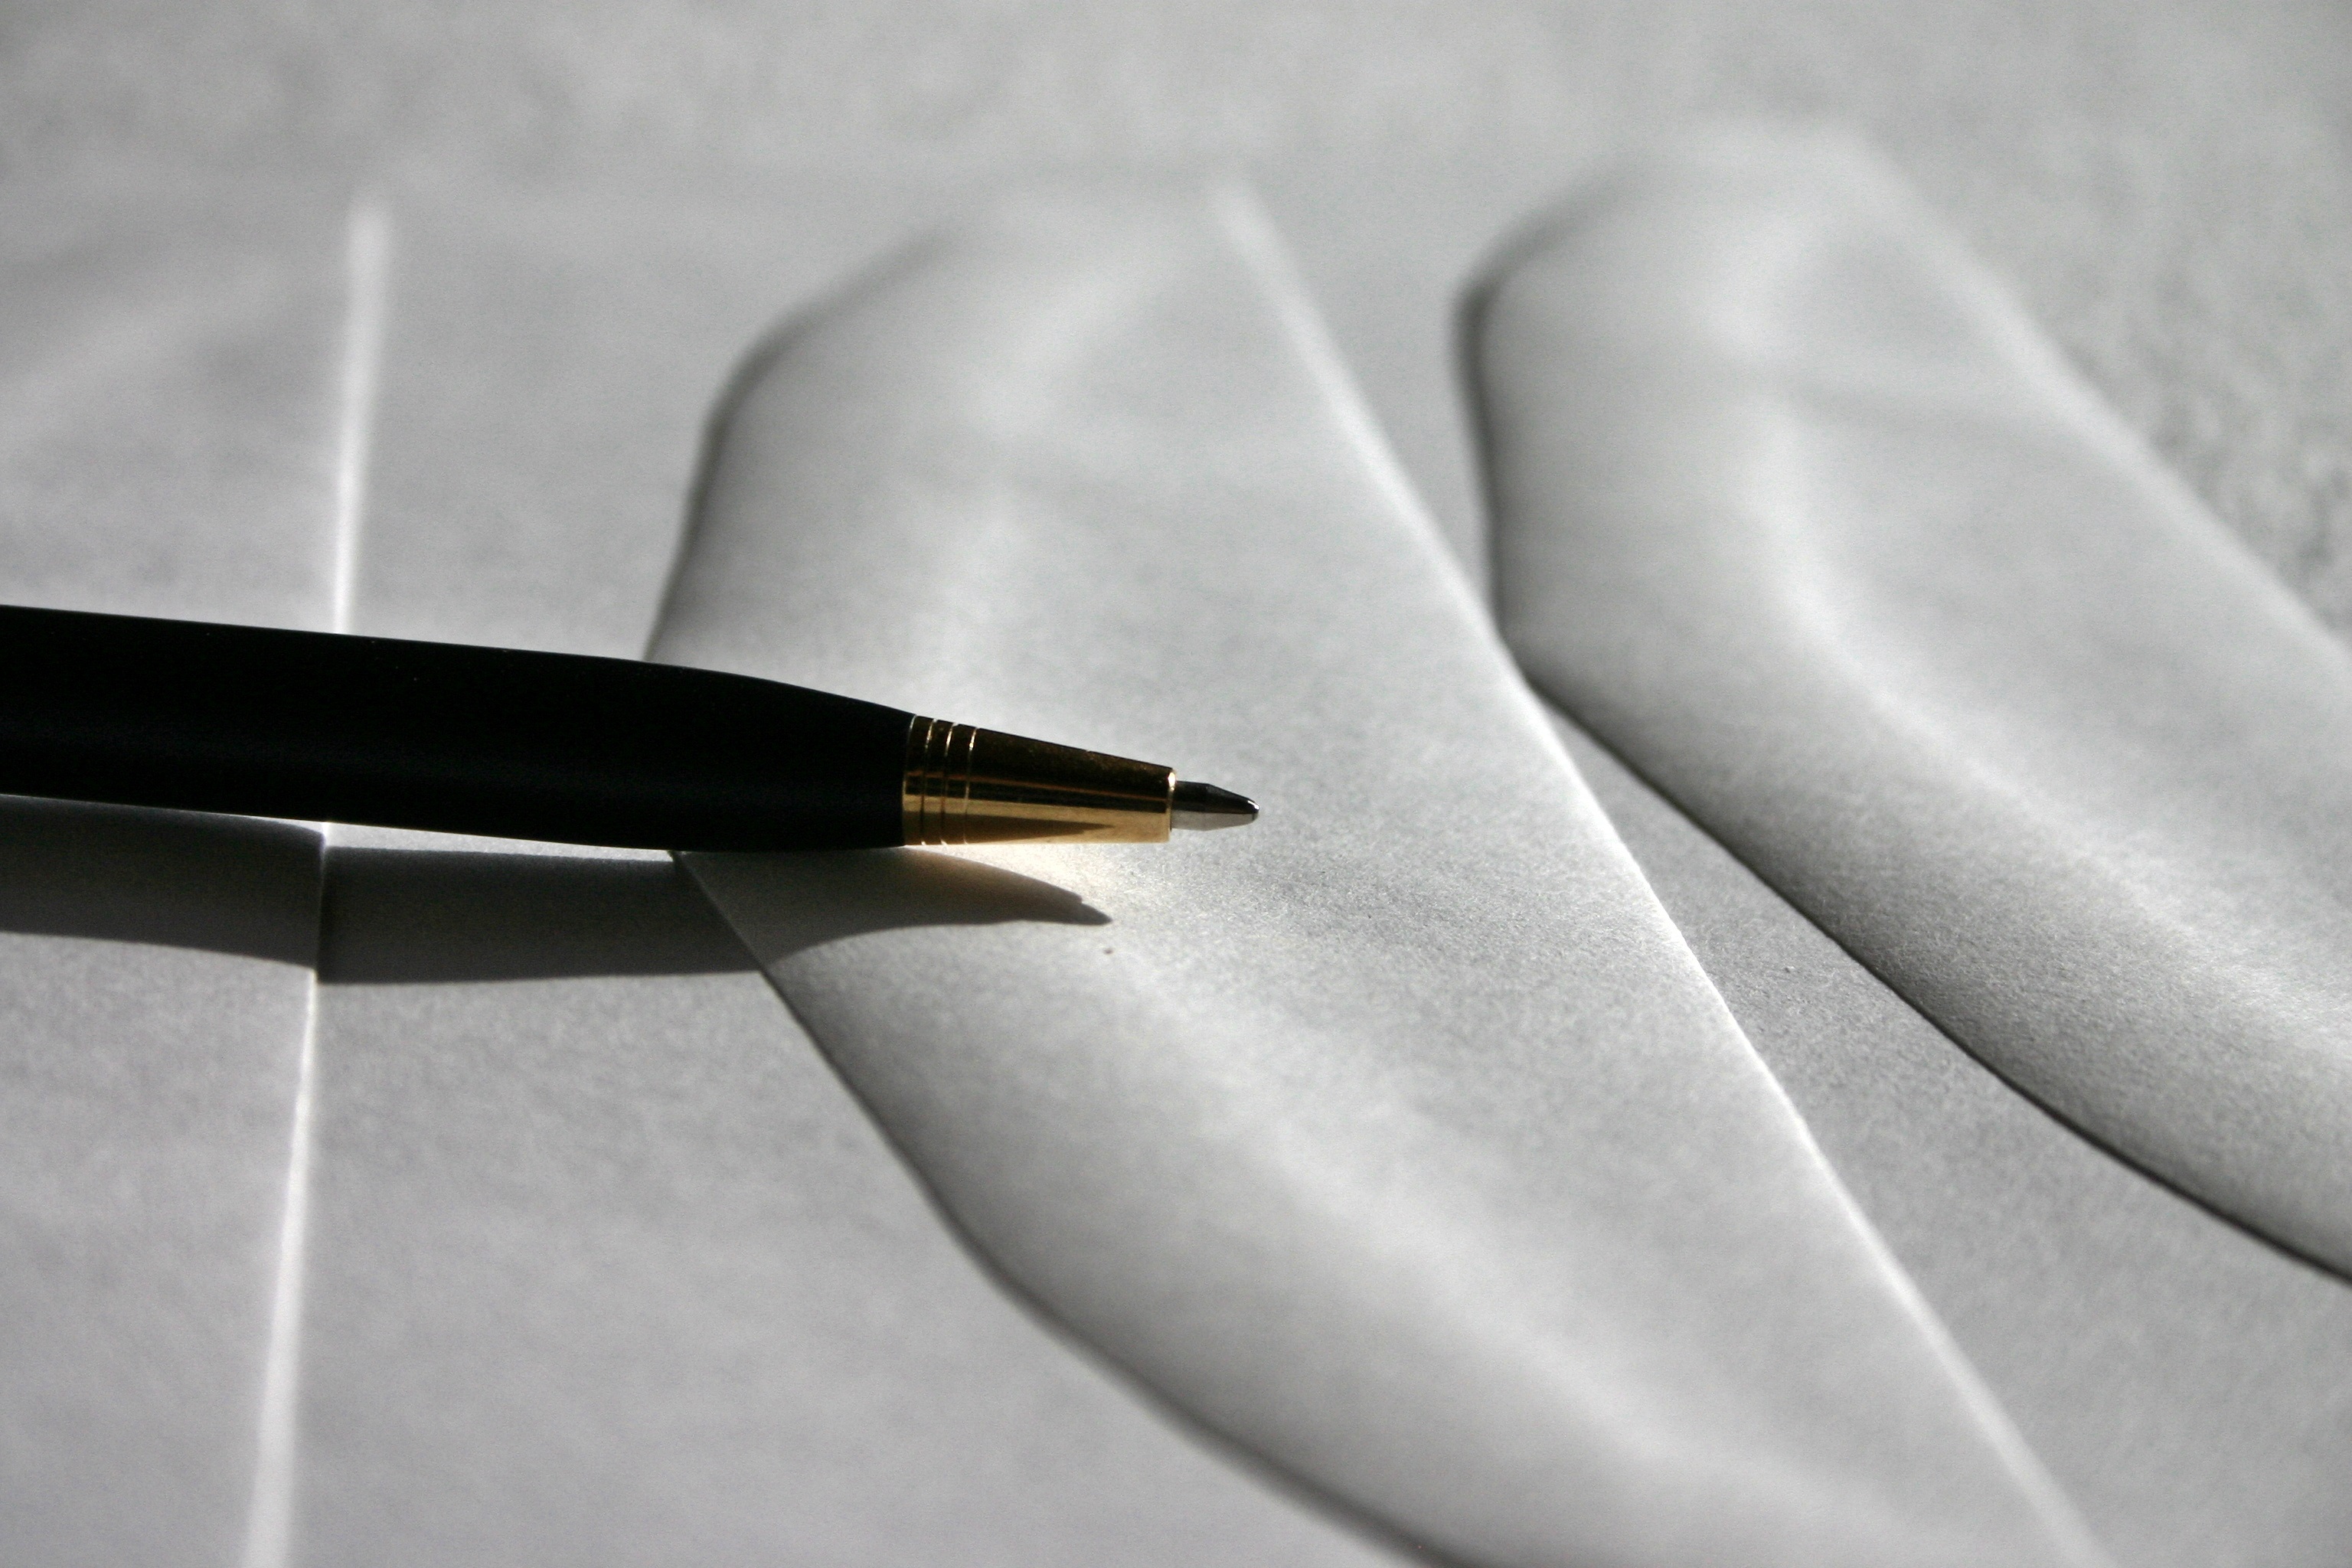
writing, hand, post, white, pen, finger, communication, envelope, close up, background, message, letters, greetings, leave, coolie, writing tool, correspondence, envelopes, letter traffic